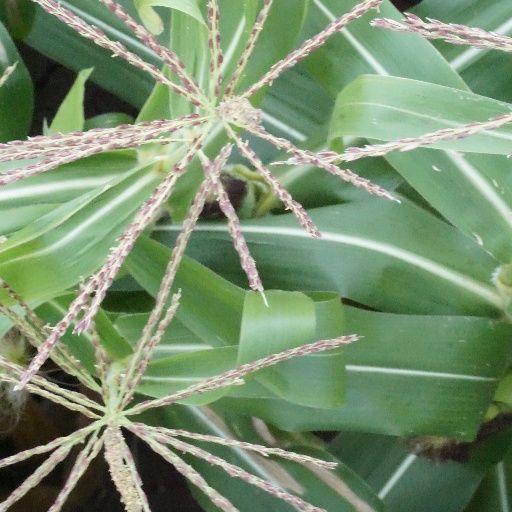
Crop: maize; corn